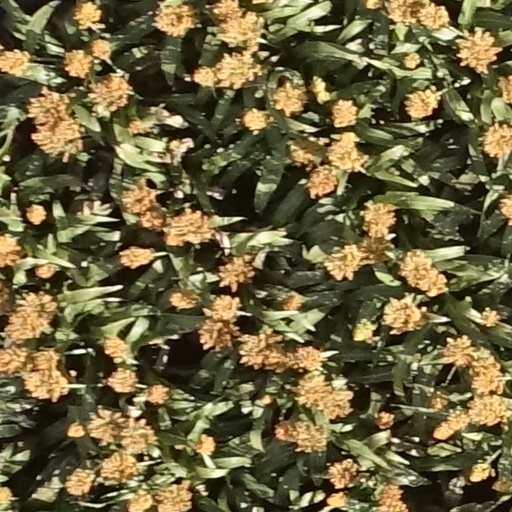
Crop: sorghum